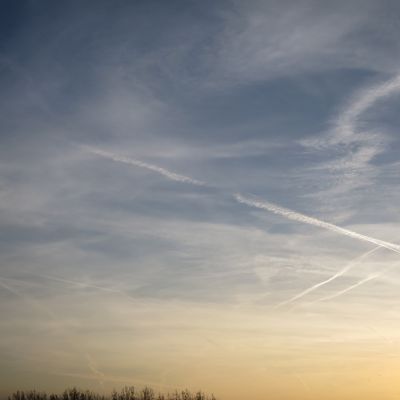
Cloud type: Contrail (Ct)